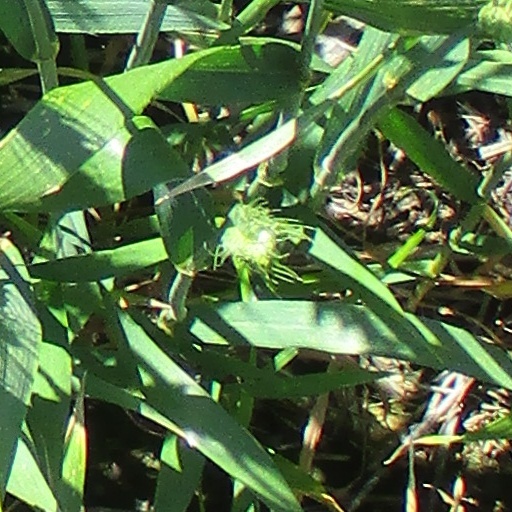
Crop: wheat